Ira C. Copley

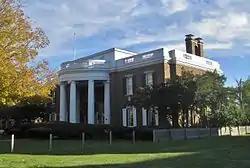
Jarvis Hunt designed Copley's 1917 mansion in Aurora, now on the National Register of Historic Places.

In 1910, he campaigned for Howard M. Snapp's former seat in Illinois's 11th congressional district of the United States House of Representatives. He successfully defeated his Democratic opponent. He was re-elected two years later. In 1914, Copley aligned with Theodore Roosevelt's Progressive (Bull Moose) Party and was one of five Representatives elected from the party. With the party disintegrating by the end of his term, Copley, returned to the Republican Party in 1916. He represented his district until 1922, when he was defeated in a primary election by Frank R. Reid. His uncle Richard H. Whiting had also served in the House of Representatives (1875–1877).